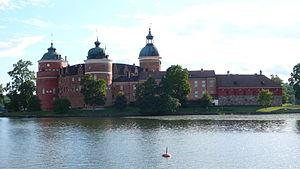
Cette liste non exhaustive répertorie les principaux châteaux en Suède.